Brooklyn Jewish Hospital and Medical Center

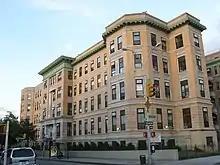
Jewish Hospital of Brooklyn

In the 1920s, Nathan Jonas donated additional land to the hospital for a park, but it was later used to build a new wing, which opened in 1928, giving the hospital a 650-bed capacity. Jonas, a founder of the hospital, raised much of its funding from Abraham Abraham, a founder of the Abraham & Straus department store.